A Voyage to Terra Australis

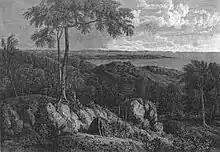
Entrance to Port Lincoln in South Australia; engraving by John Pye.

The book told in great detail of his explorations and included maps and drawings of the profiles of unknown coastline areas of what Flinders called "Terra Australis Incognita." By this, he was referring to the great unknown Southern continent that had been sighted and partly mapped by prominent earlier mariners such as Captain James Cook. The ship Flinders commanded, , was a 334-ton sloop. Up until this time the circumnavigation of Australia which was necessary to prove it was a single continent land mass, had never been completed. He achieved this by circling the island continent, leaving Sydney in July 1802, heading north, through Torres Strait, across the top of the continent westward, and south along the western coastline. Flinders reached and named Cape Leeuwin on 6 December 1802, and proceeded to make a survey along the southern coast of the Australian mainland, and then completing the journey, arrived back in Sydney in June 1803, despite the dangerous condition of his ship.